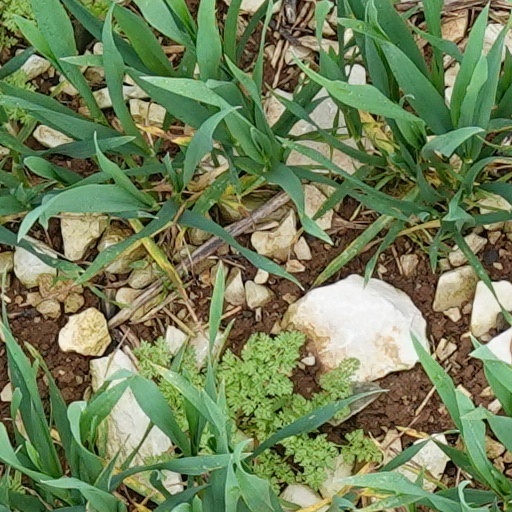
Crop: wheat